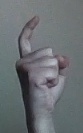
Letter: ra